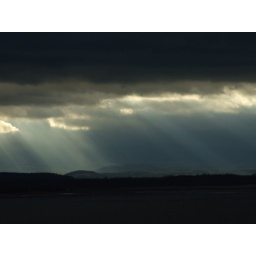
Cloudy sky over the lake 1